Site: brandenburg
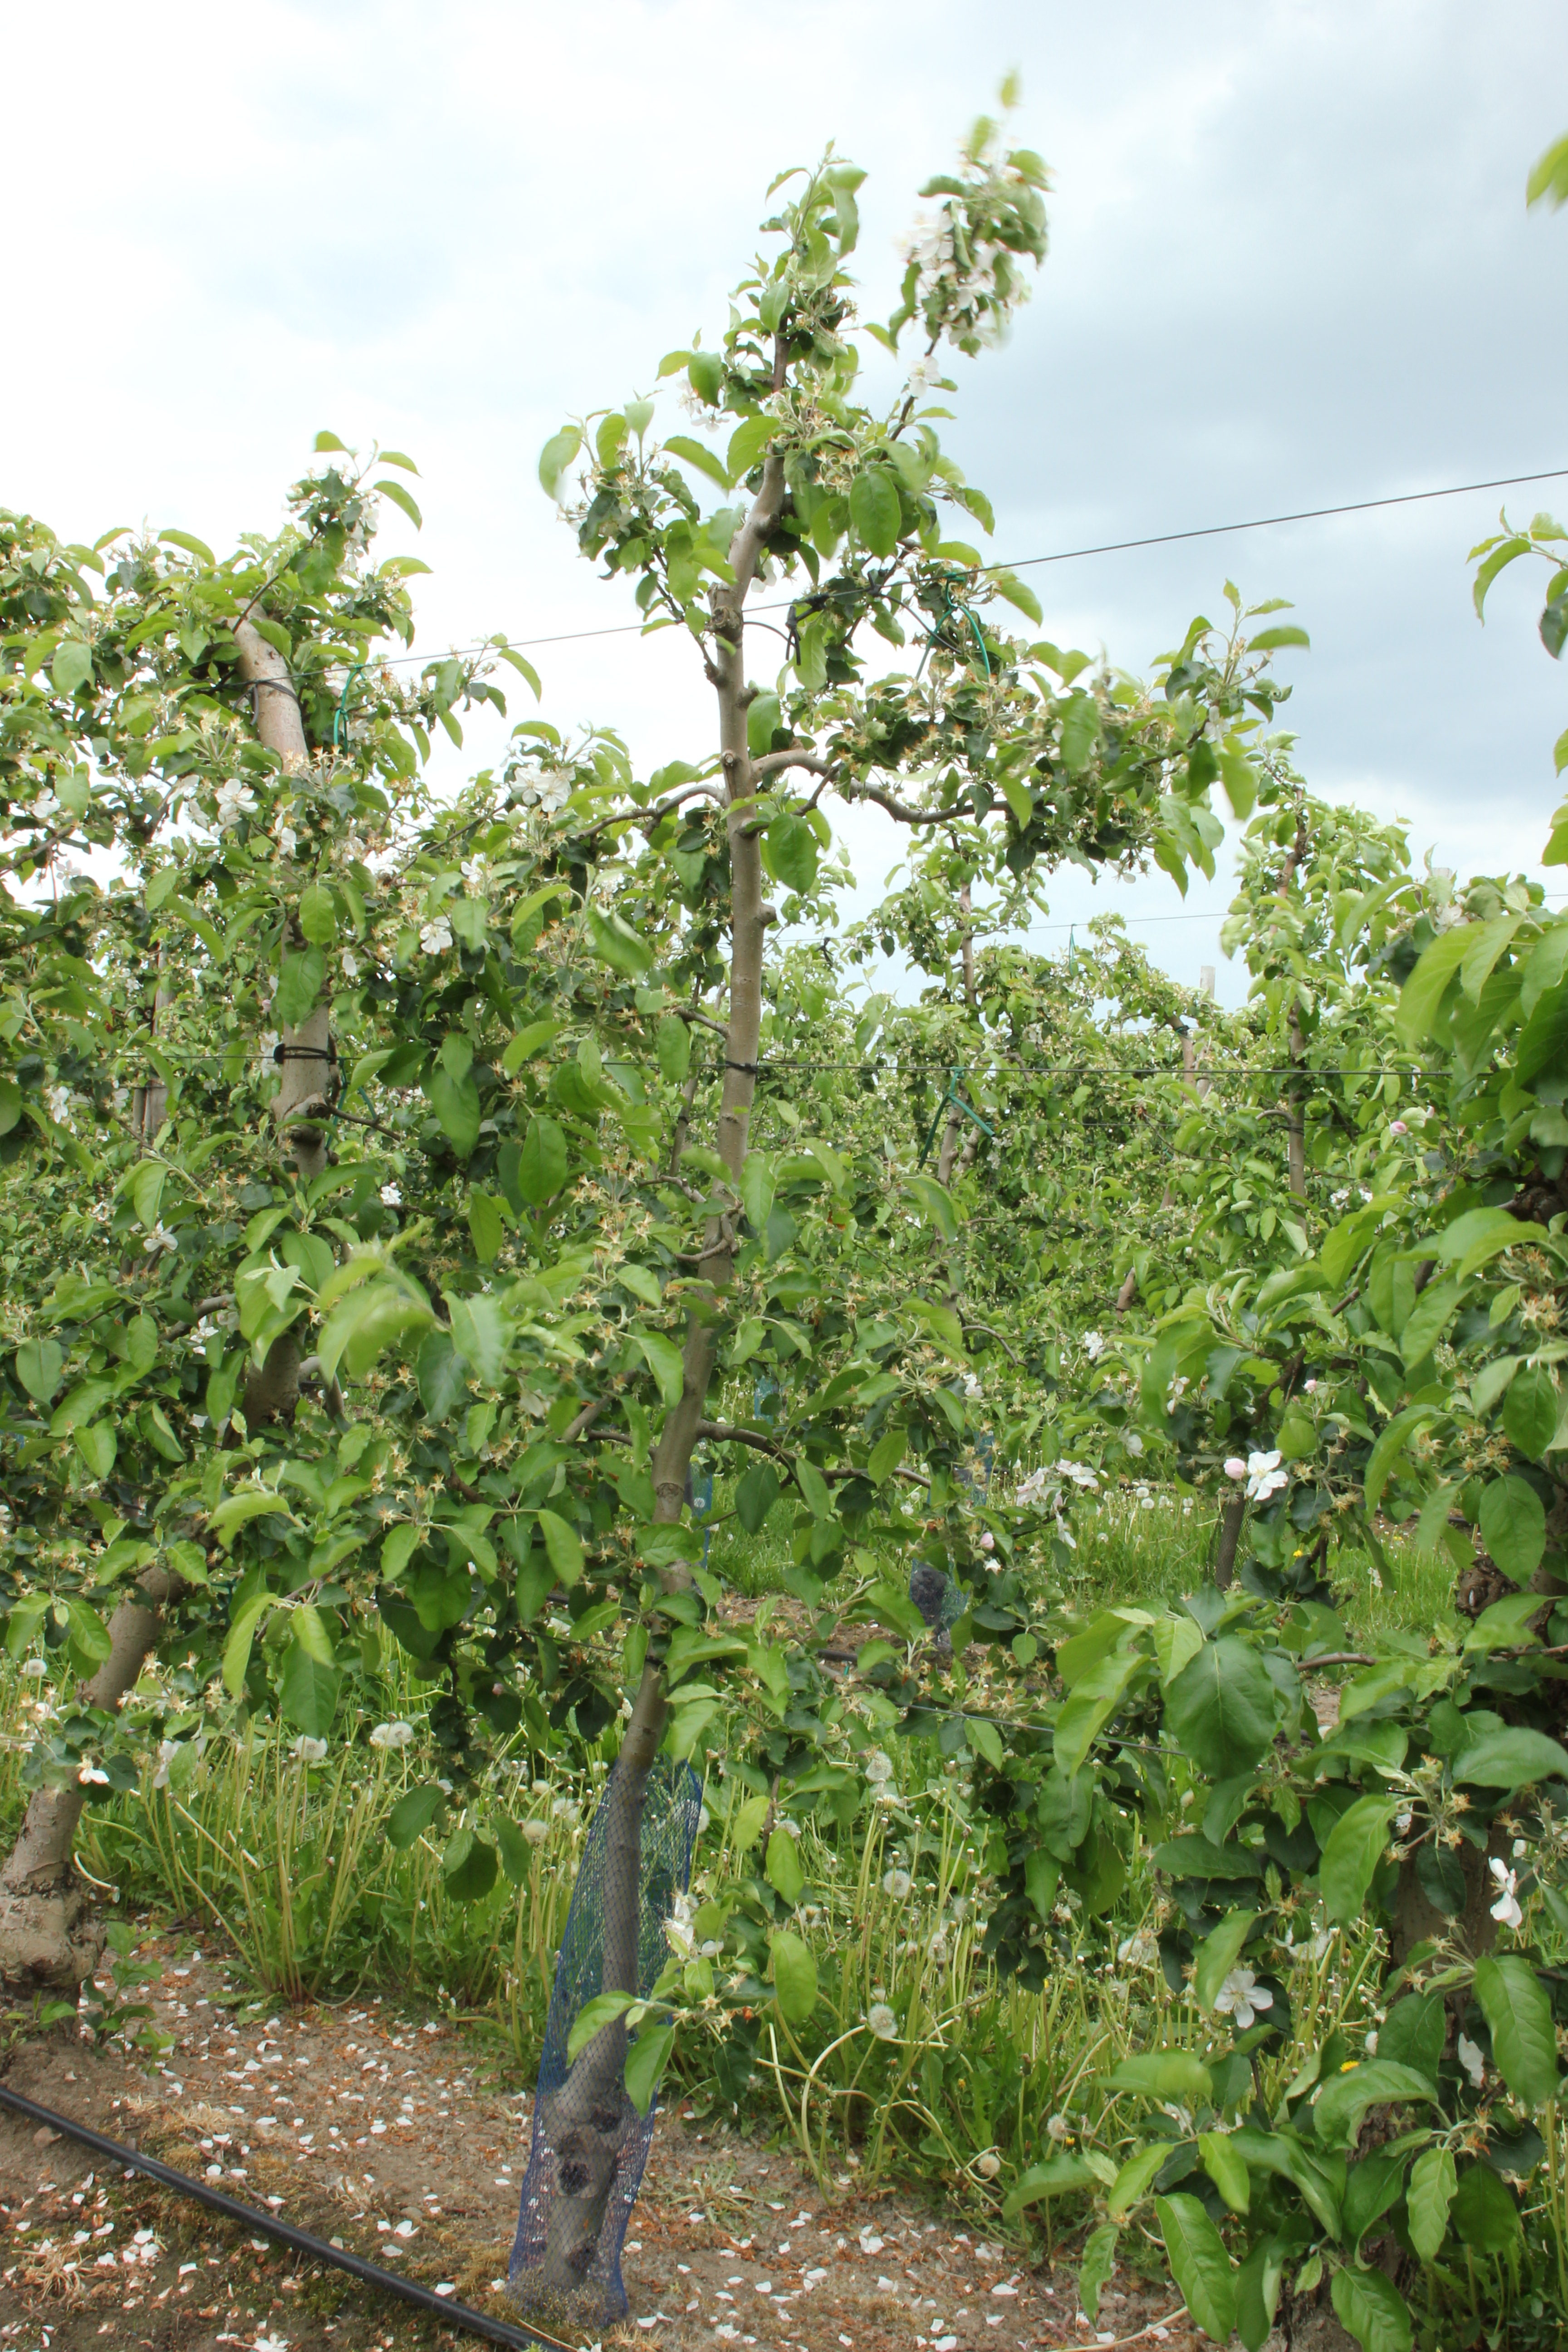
Growth stage (BBCH 67): Flowering